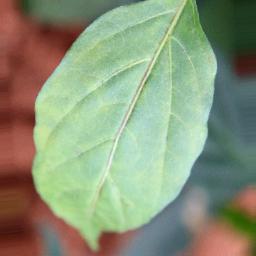
Label: healthy